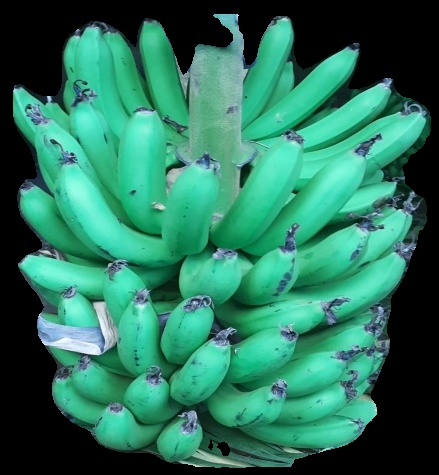
Variety: pachbale
Grade: grade1